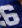
Number: 6